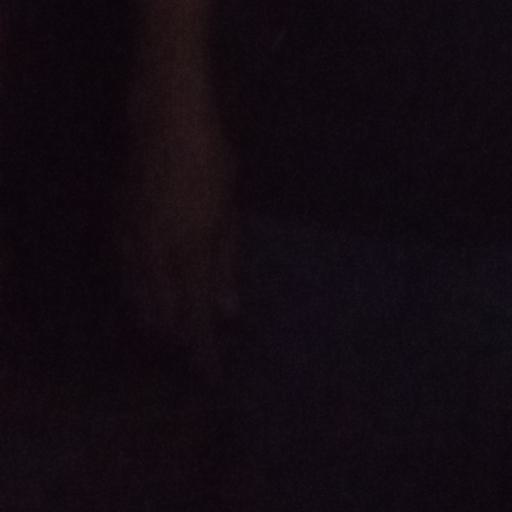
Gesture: no_gesture